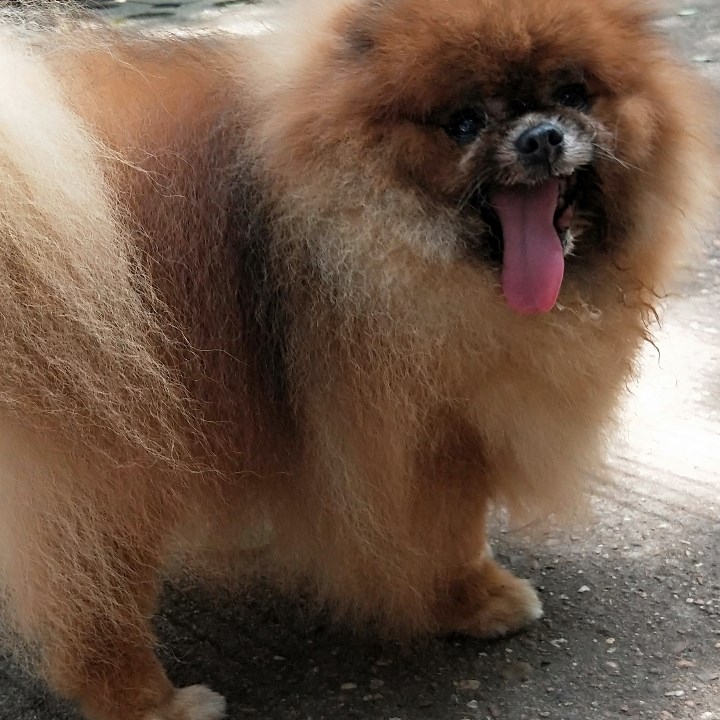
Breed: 1936-n000005-Pomeranian